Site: brandenburg
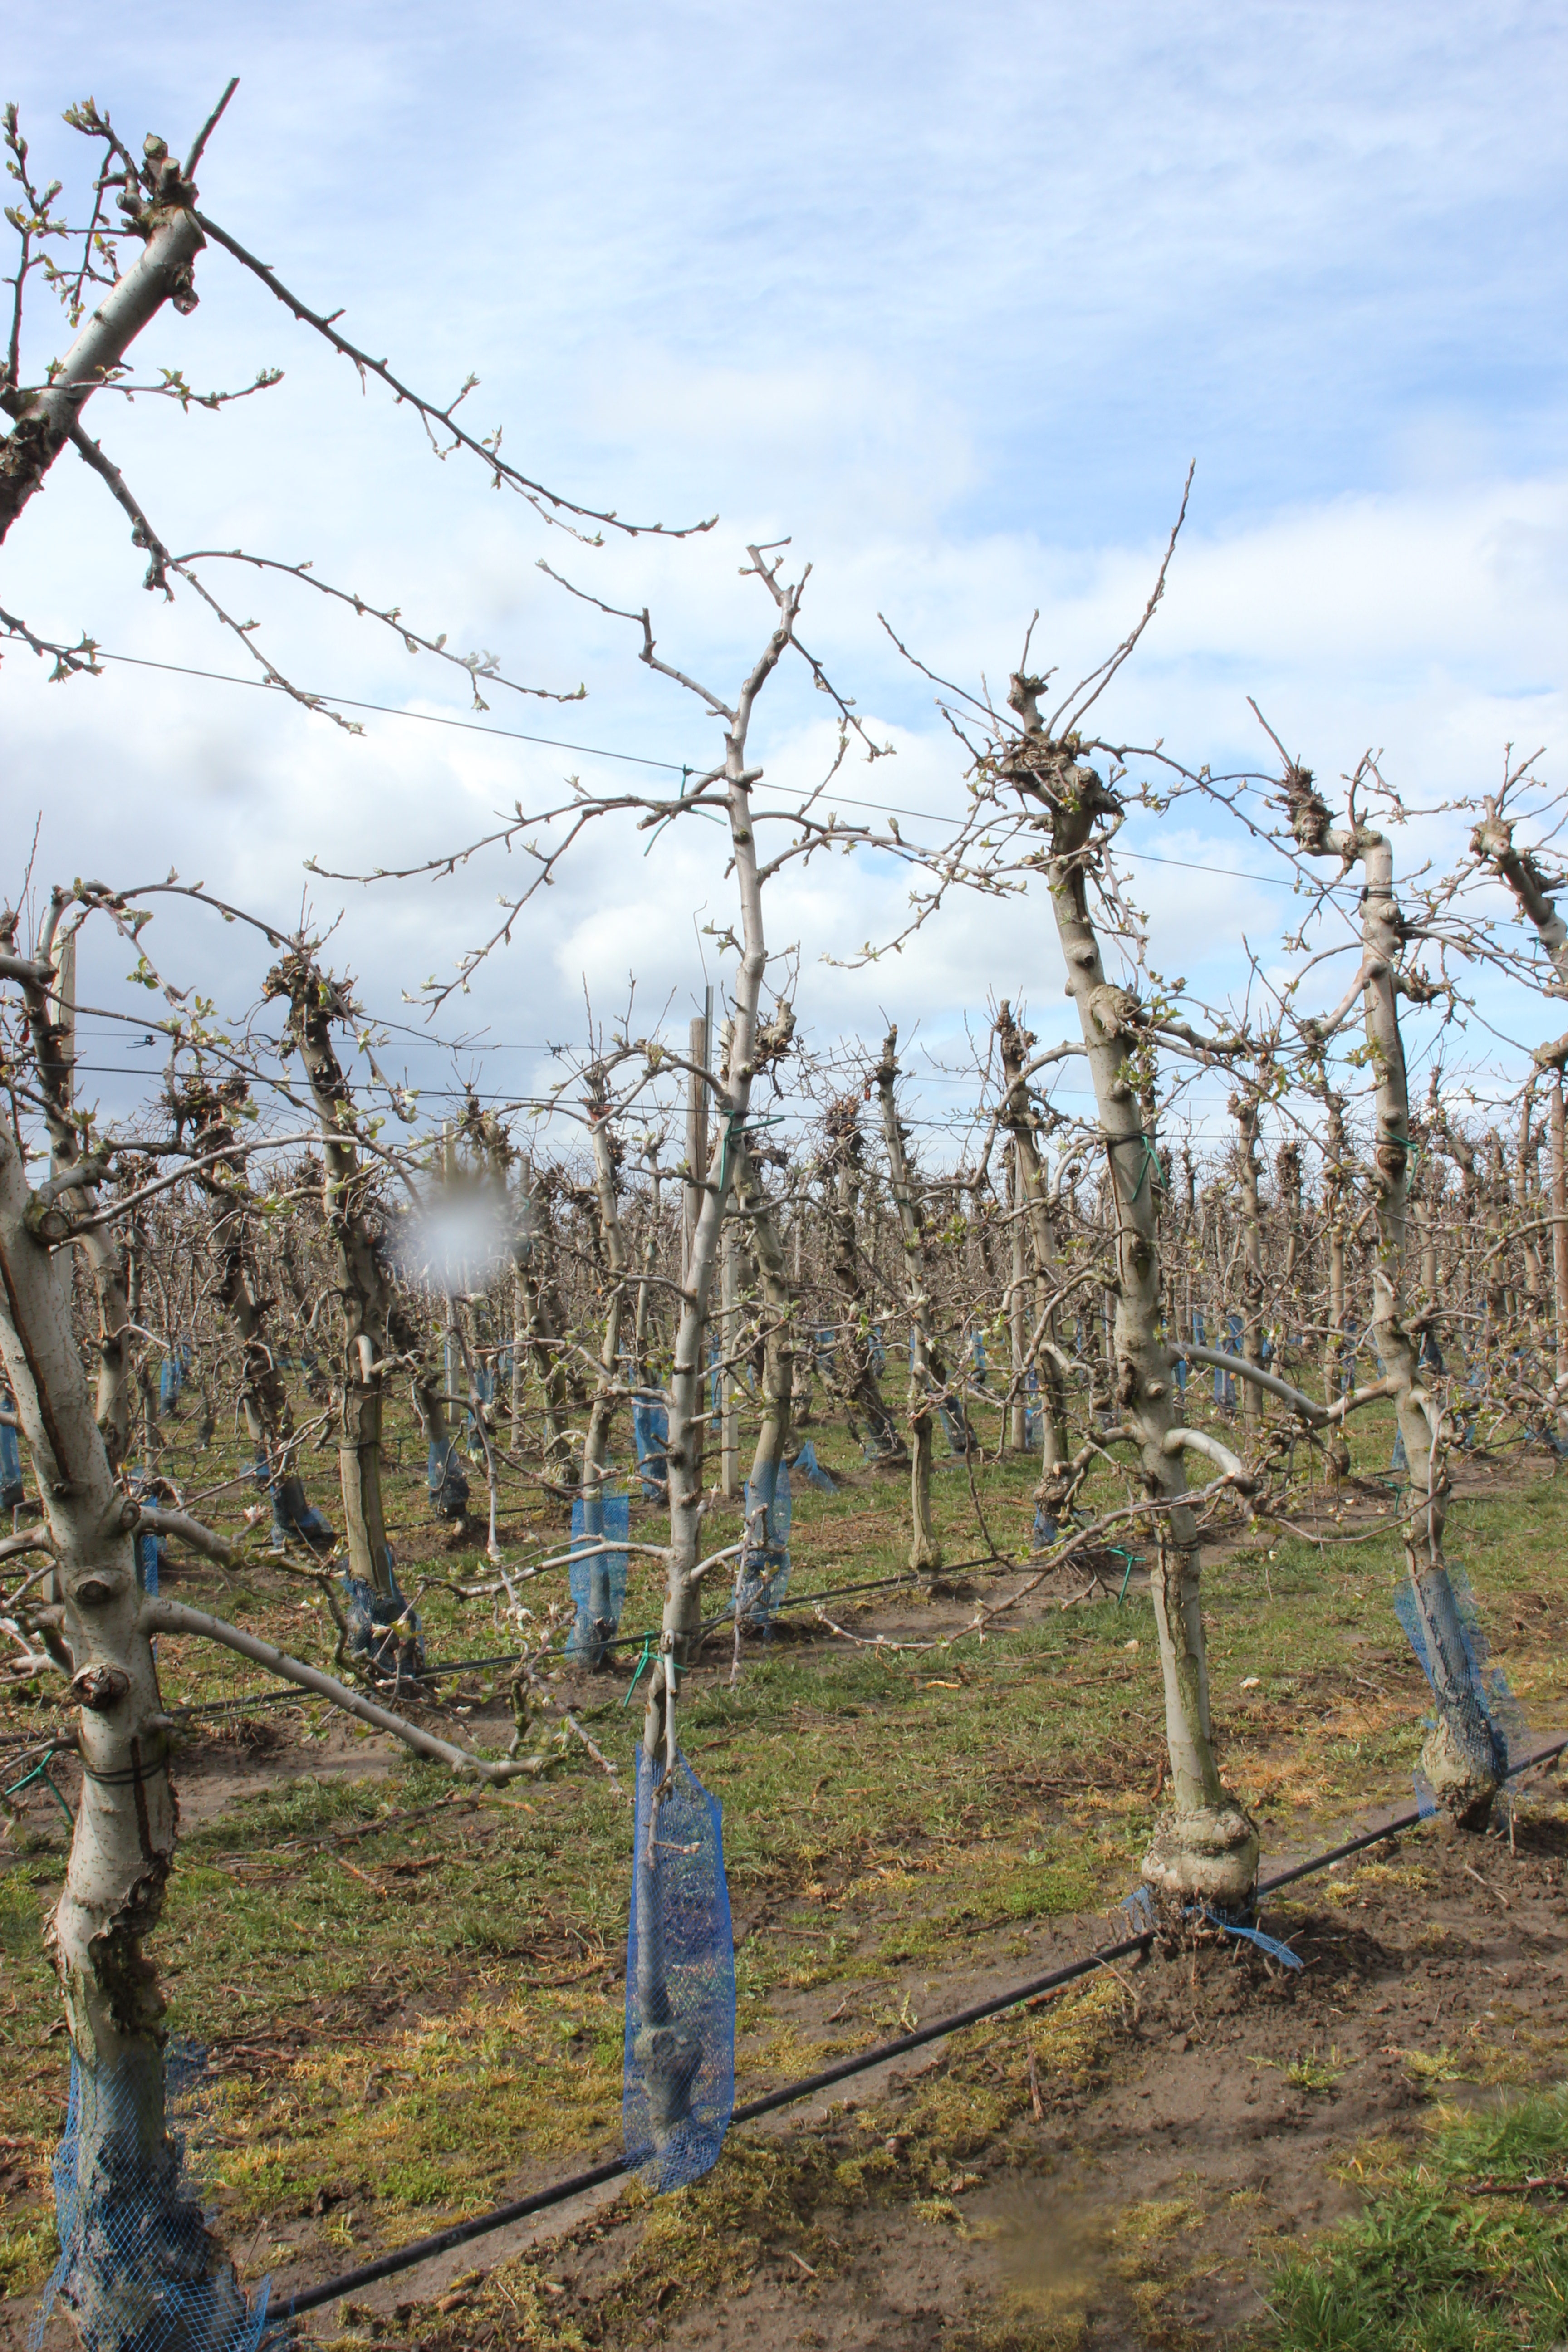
Growth stage (BBCH 55): Inflorescence emergence